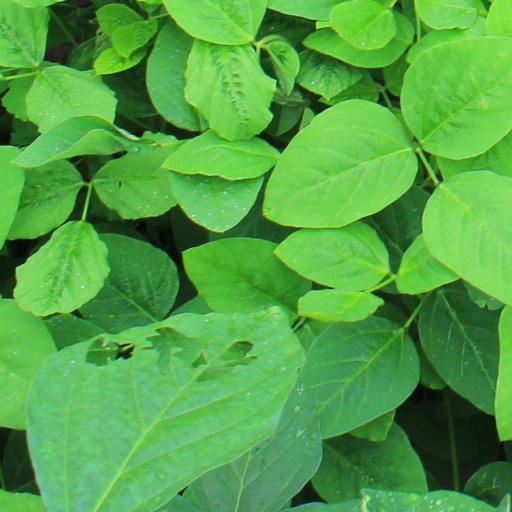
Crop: soybean